Casaquin

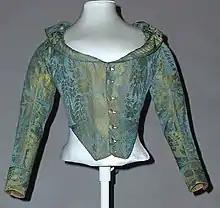
This is another casaquin (1785, Italian) in the Met Museum collection. It features silk cuffed sleeves which mimicked the gentleman's sleeves of the time and a fitted back.

Women of the 18th century typically wore one of three styles of dresses. The first was an open robe, which was a gown with a joint bodice and skirt which was open at the front. The second was a closed robe, which also featured a joint bodice and skirt but was not open at the front. These gowns were then covered by a "wrapping gown" which also had varied styles. These included a Mantua or a loose fitting gown, a sack-back gown, which had box style pleats around the back or a Polonaise which was an overskirt with draped and ruffled material. The final style of dress was a detached skirt and bodice. The bodice worn with the detached skirt also had alternative styles. One of these was a casaquin. The other styles included a Petenlair which was looser and longer than a casaquin or a riding style jacket which was usually paired with a riding skirt and waistcoat.